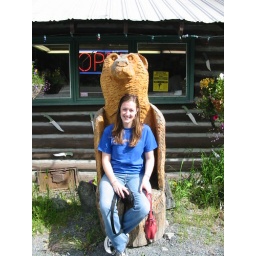
161 - Jen in carved bear chair